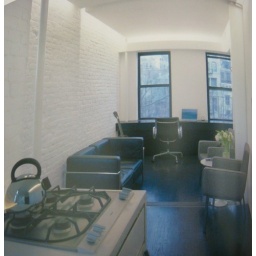
nice low cabinet and office by windows. interesting reveal, lighting at edge of ceiling too.